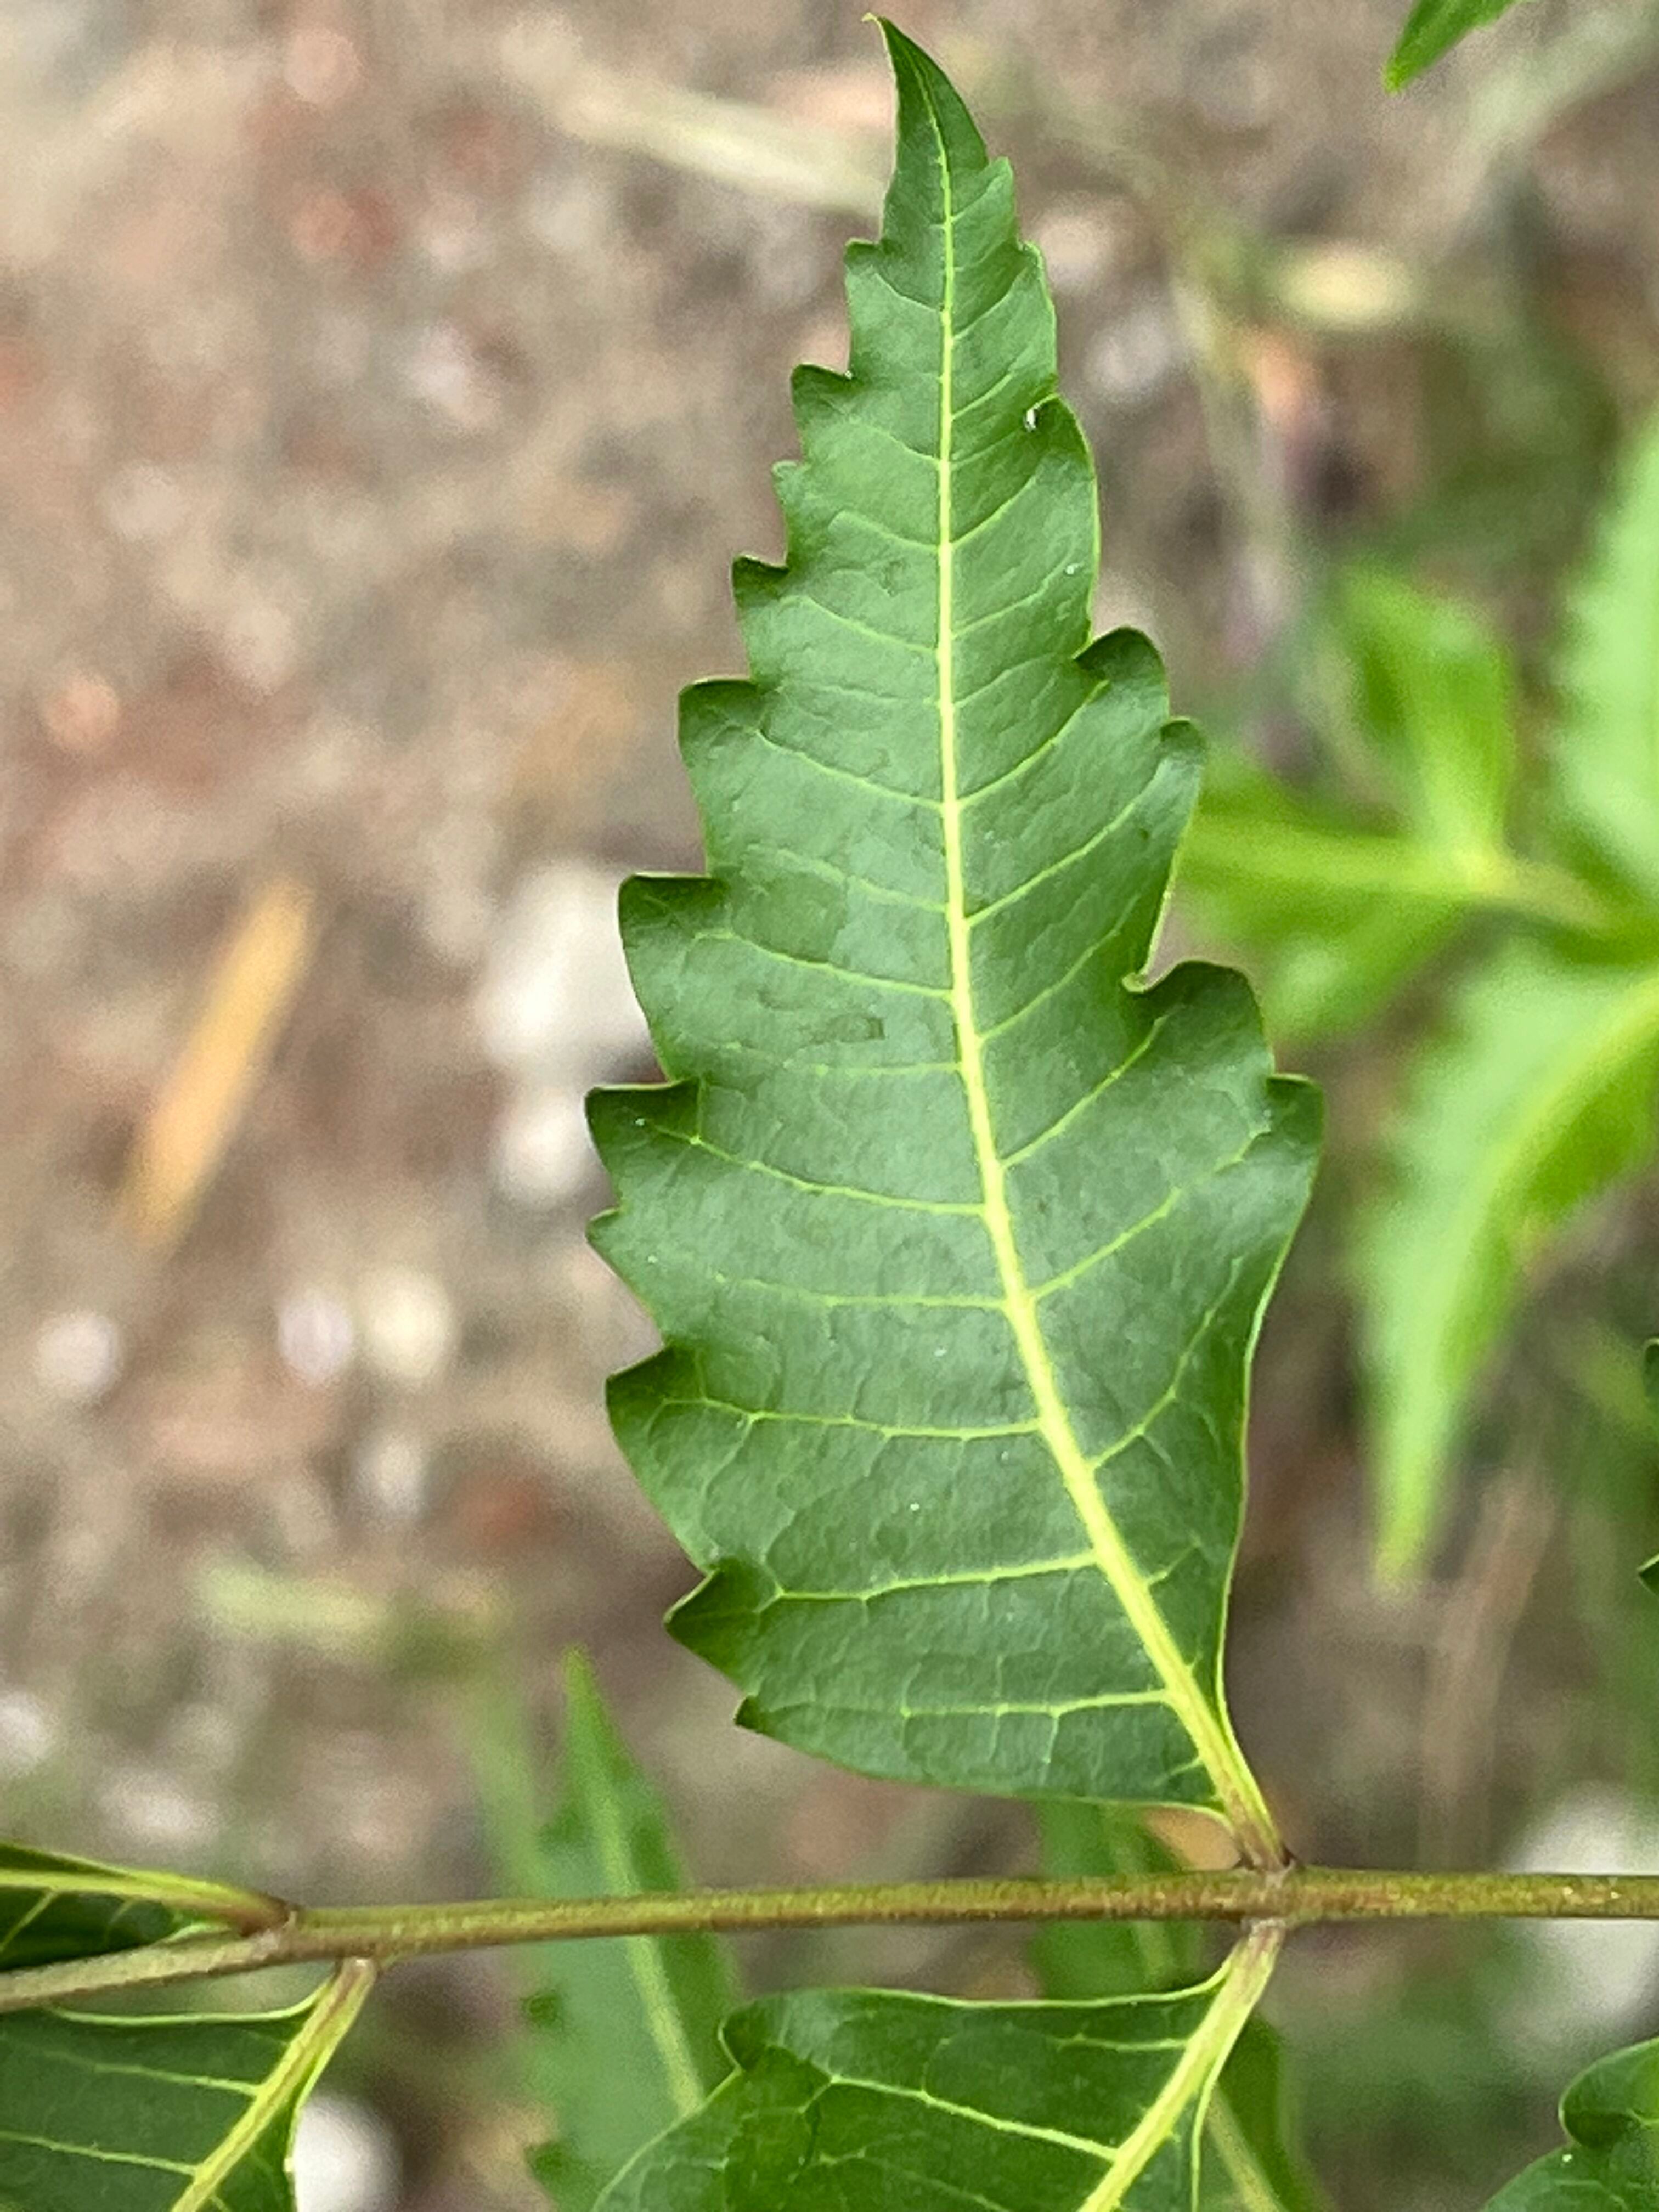
Plant species: azadirachta-indica